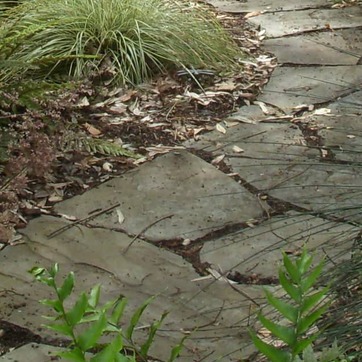
Material: stone